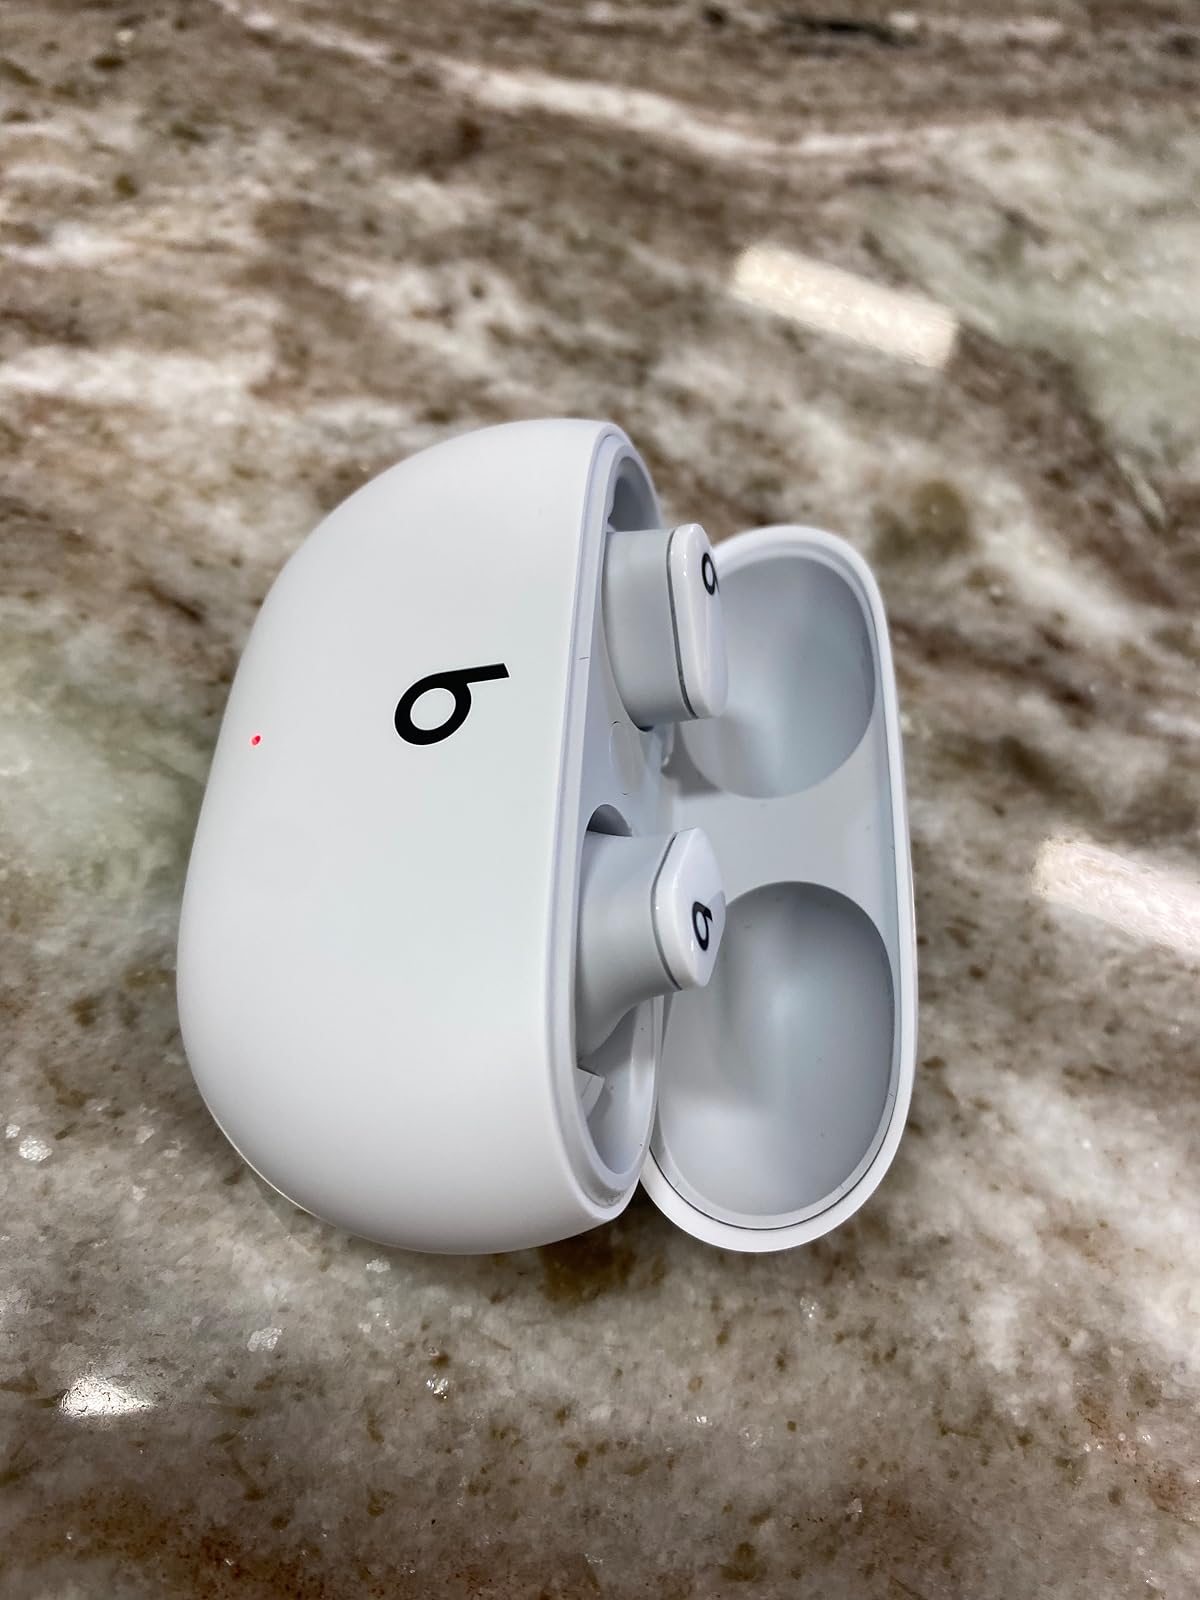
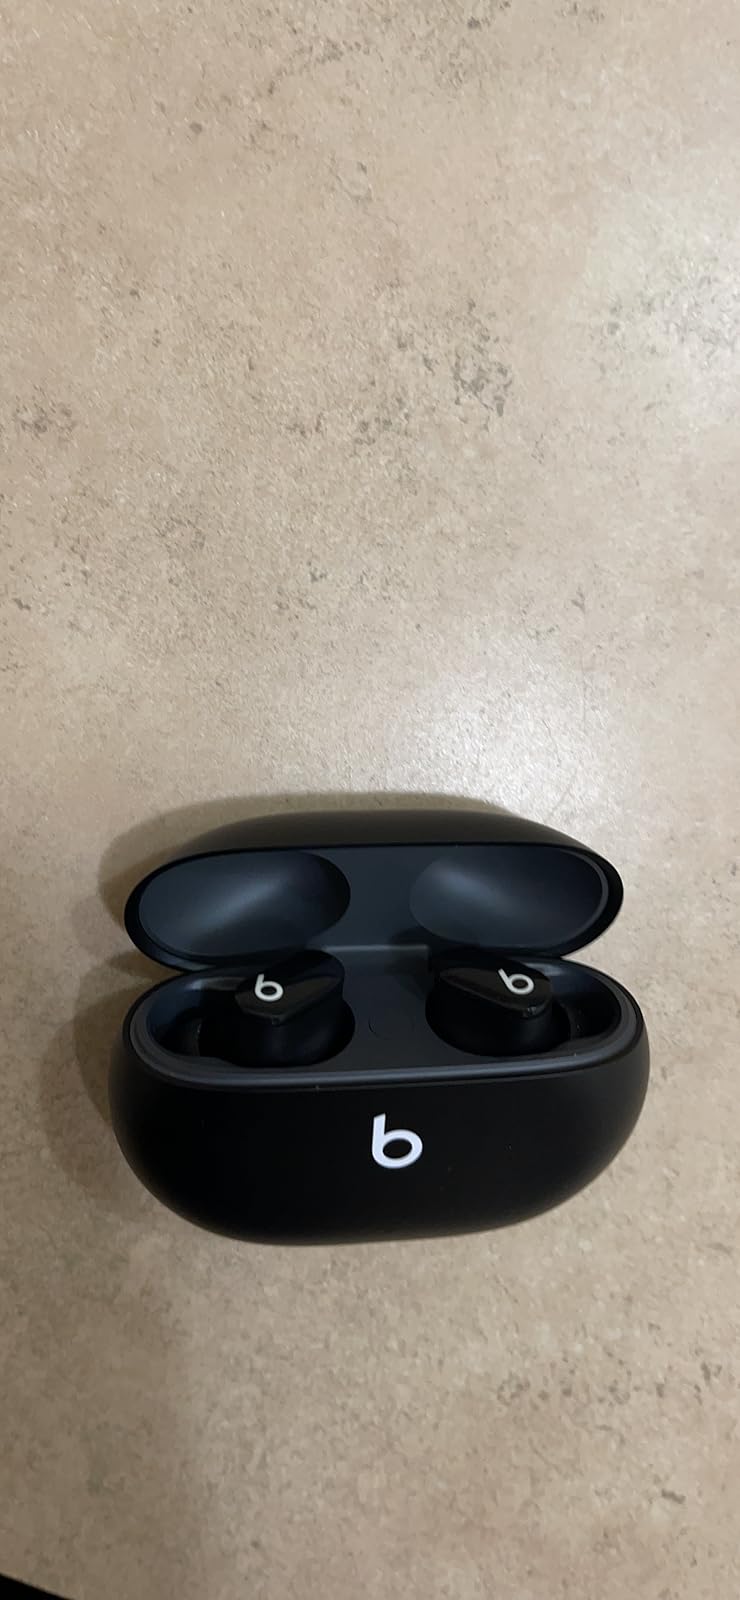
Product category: earbuds
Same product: no